Maxim Vavulin

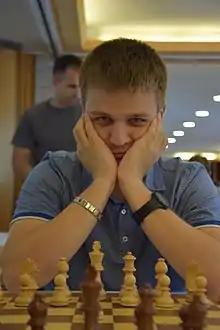
Vavulin at the 2019 Andorra open

Maxim Vavulin (born 6 May 1998) is a Russian chess grandmaster.